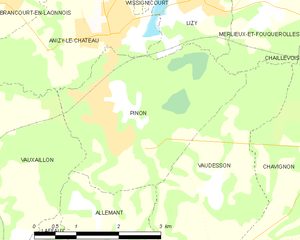
Carte des communes françaises: Pinon
Pinon est une commune française située dans le département de l'Aisne, en région Hauts-de-France.